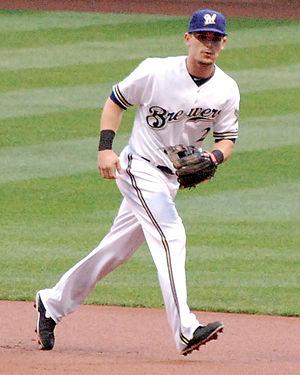
Ryan Joseph « Scooter » Gennett est un joueur de deuxième but et de champ extérieur des Reds de Cincinnati de la Ligue majeure de baseball.